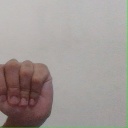
अक्षर: ठ